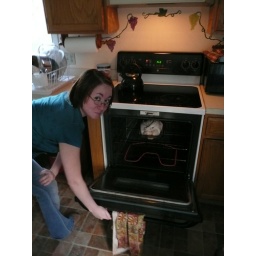
the chicken goes in the oven